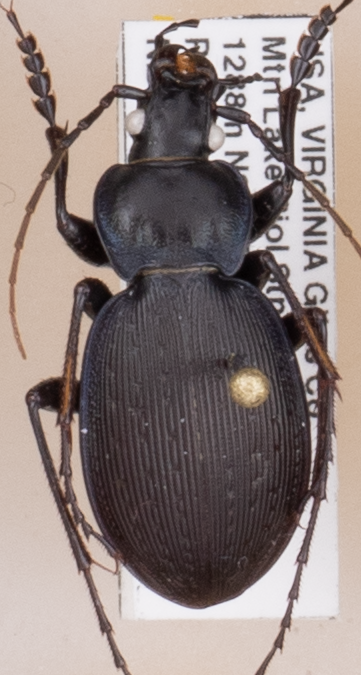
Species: Carabus goryi
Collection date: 2018-08-14
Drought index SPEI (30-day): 1.962
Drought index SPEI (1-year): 0.47
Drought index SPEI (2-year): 0.694